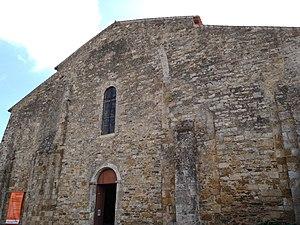
Façade ouest de la nef Théodelin (église Notre-Dame de Vouvant). Cette façade est édifiée au XVIIè siècle suite à la destruction du portail ouest de l'édifice.
Vouvant est une commune française située dans le département de la Vendée en région Pays de la Loire.